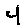
Label: 4